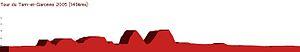
Le Tour de Tarn-et-Garonne est une épreuve cycliste créée en 1987 et organisée depuis par l'US Montauban Cyclisme 82. Elle se dispute aux alentours de Montauban et fait partie du Calendrier National FFC sous l'appellation « Elite Open ». La course, par son ancienneté, son organisation, son parcours et son palmarès fait partie des épreuves phares au calendrier amateurs du Sud-Ouest. Néanmoins, elle est ouverte aux coureurs professionnels. Ces derniers sont relativement nombreux au palmarès; ils sont à ce jour plus d'une centaine de dix nationalités différentes à avoir participé à la course. Par le passé disputée sous la forme d'une course par étapes, elle semble se pérenniser au format d'une classique d'un jour. La distance varie selon le parcours, qui est modifié chaque année, mais est le plus souvent comprise entre 130 et 180 kilomètres. L'épreuve se déroule au printemps, entre les mois d'avril et de juin selon les années.